List of Finnish desserts

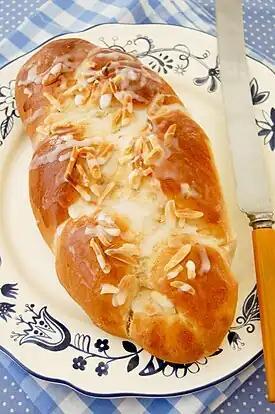
Pulla is a sweet, Finnish cardamom bread with a rich warm flavour

This is a list of notable Finnish sweets and desserts. The cuisine of Finland refers to food preparation originating from Finland or having played a great historic part in Finnish cuisine. Finland also shares many dishes and influences with surrounding Scandinavian countries, such as Norway, Sweden, and Denmark, as well as Russia.